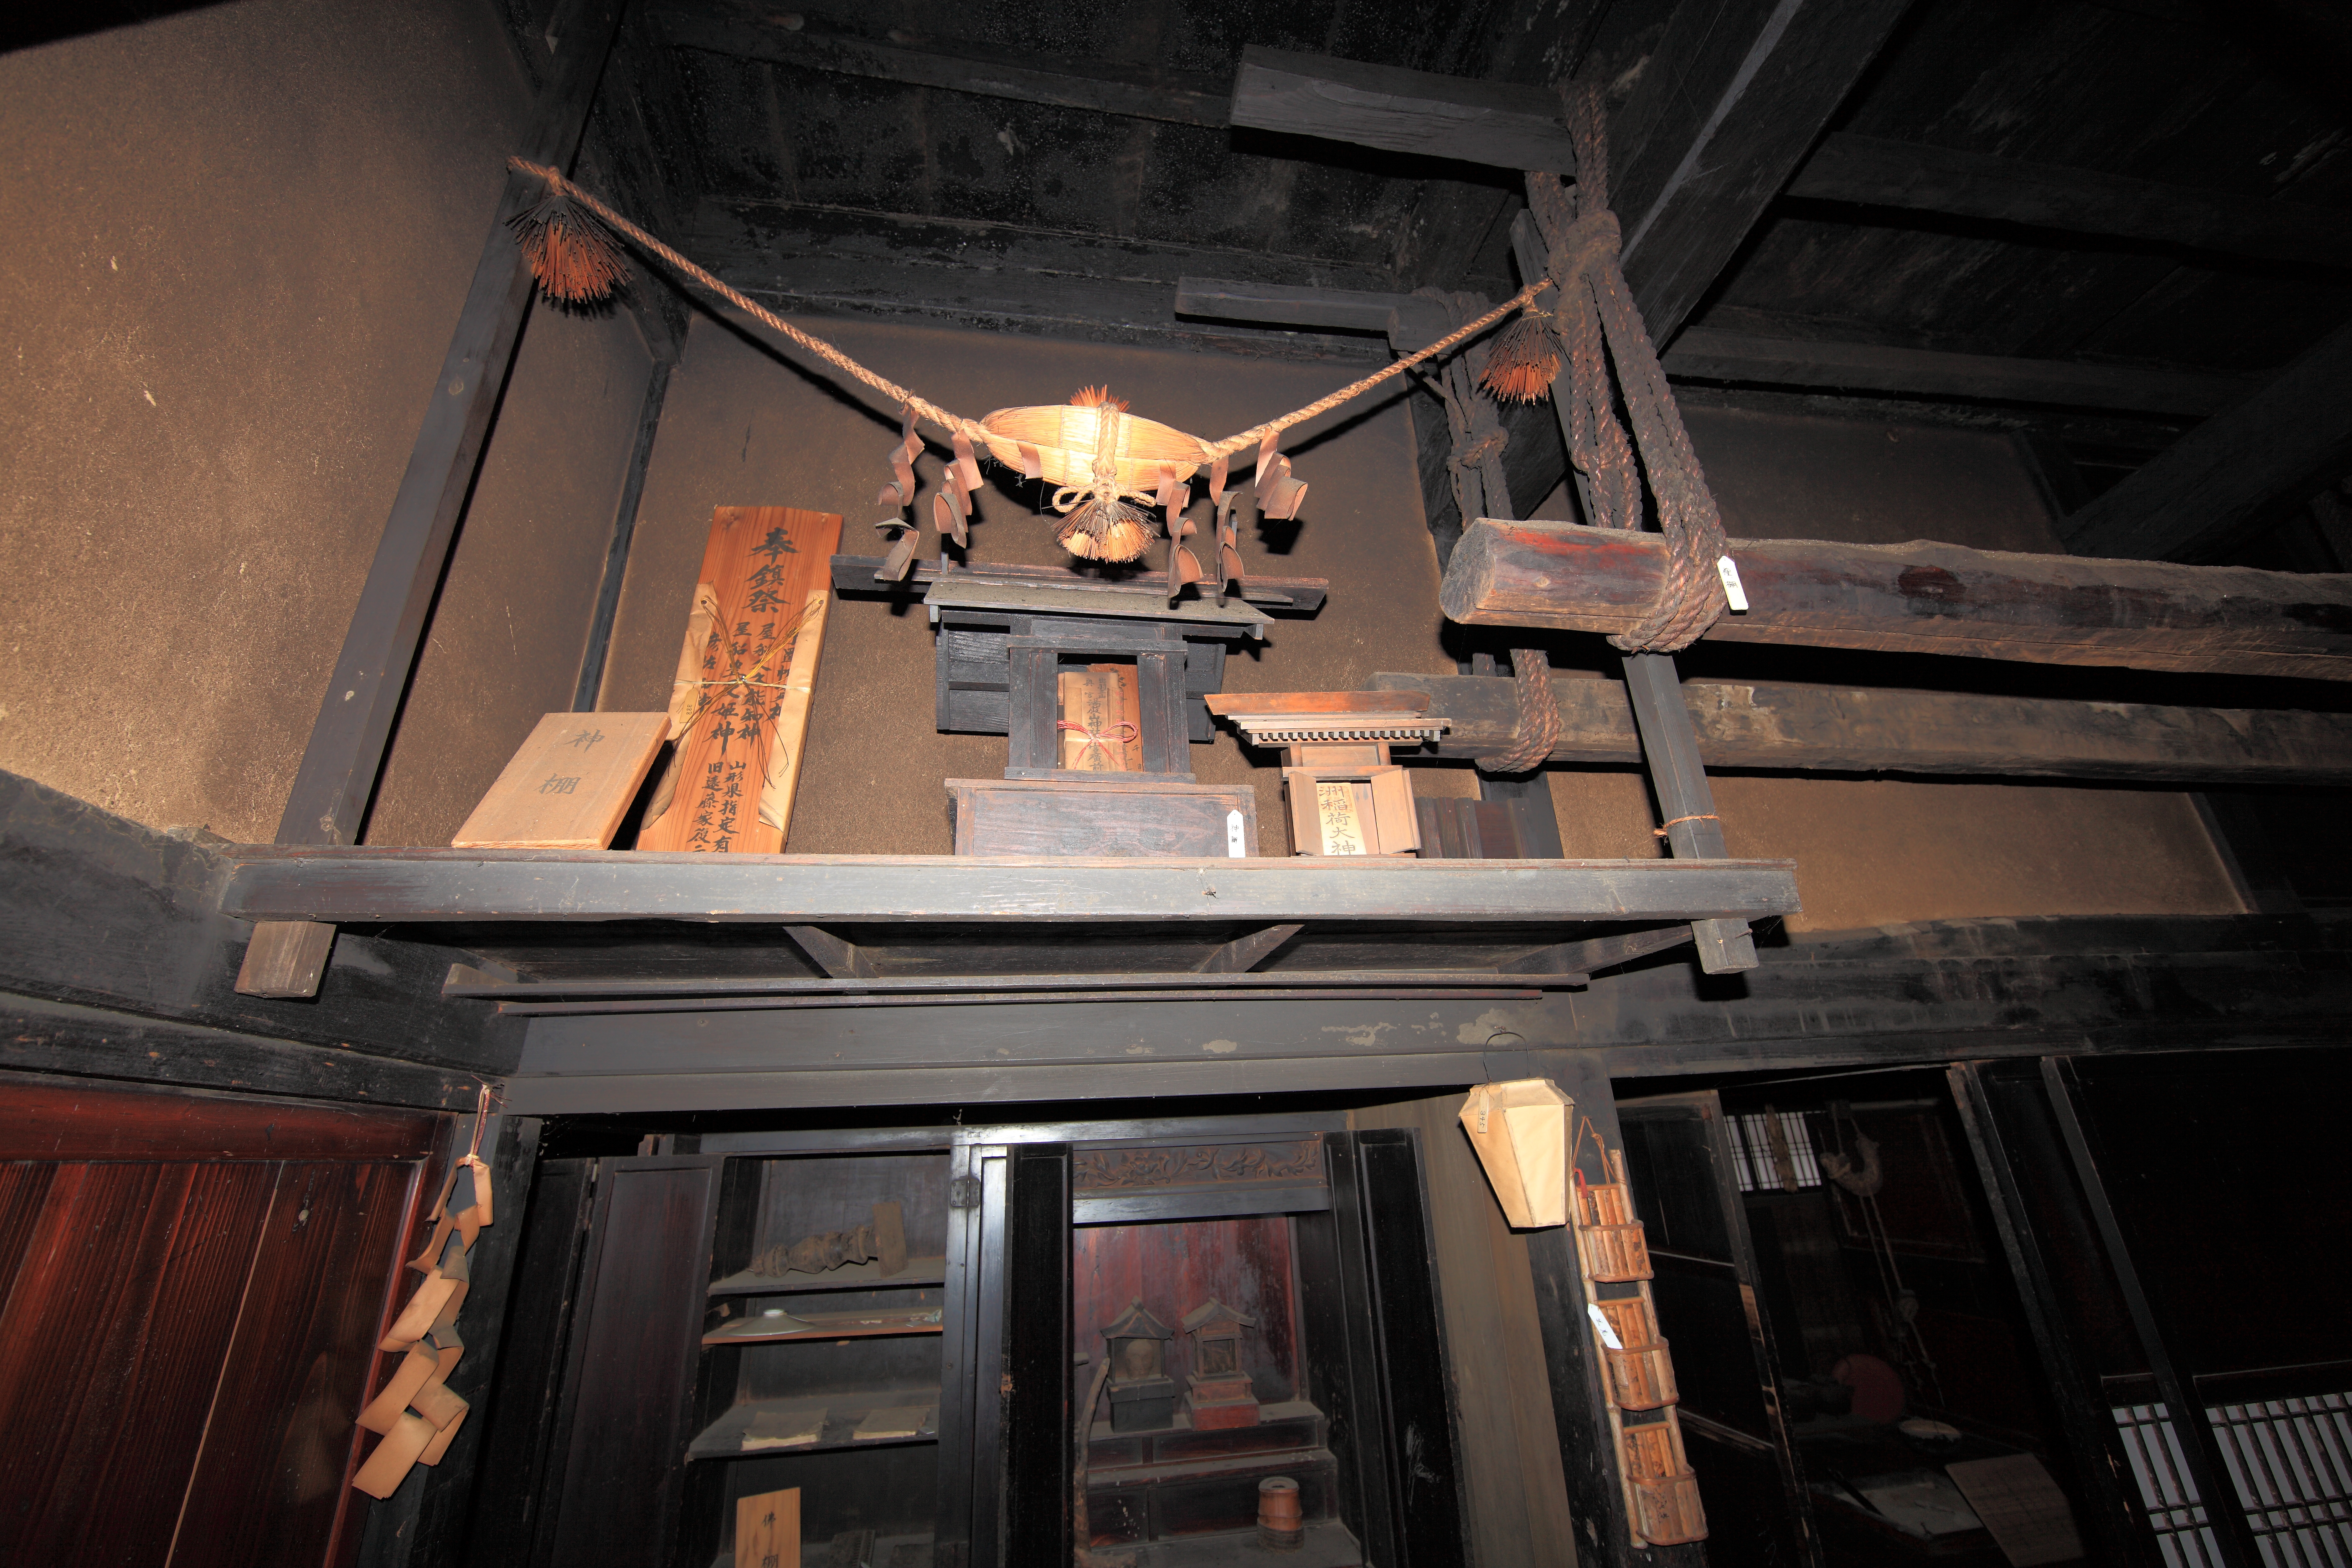
light, architecture, wood, farm, house, interior, old, ceiling, high, ancient, residence, exterior, room, lighting, interior design, design, japanese, 5d, style, hires, tourist attraction, markii, traditional, folk, hi, res, resolution, screenshot